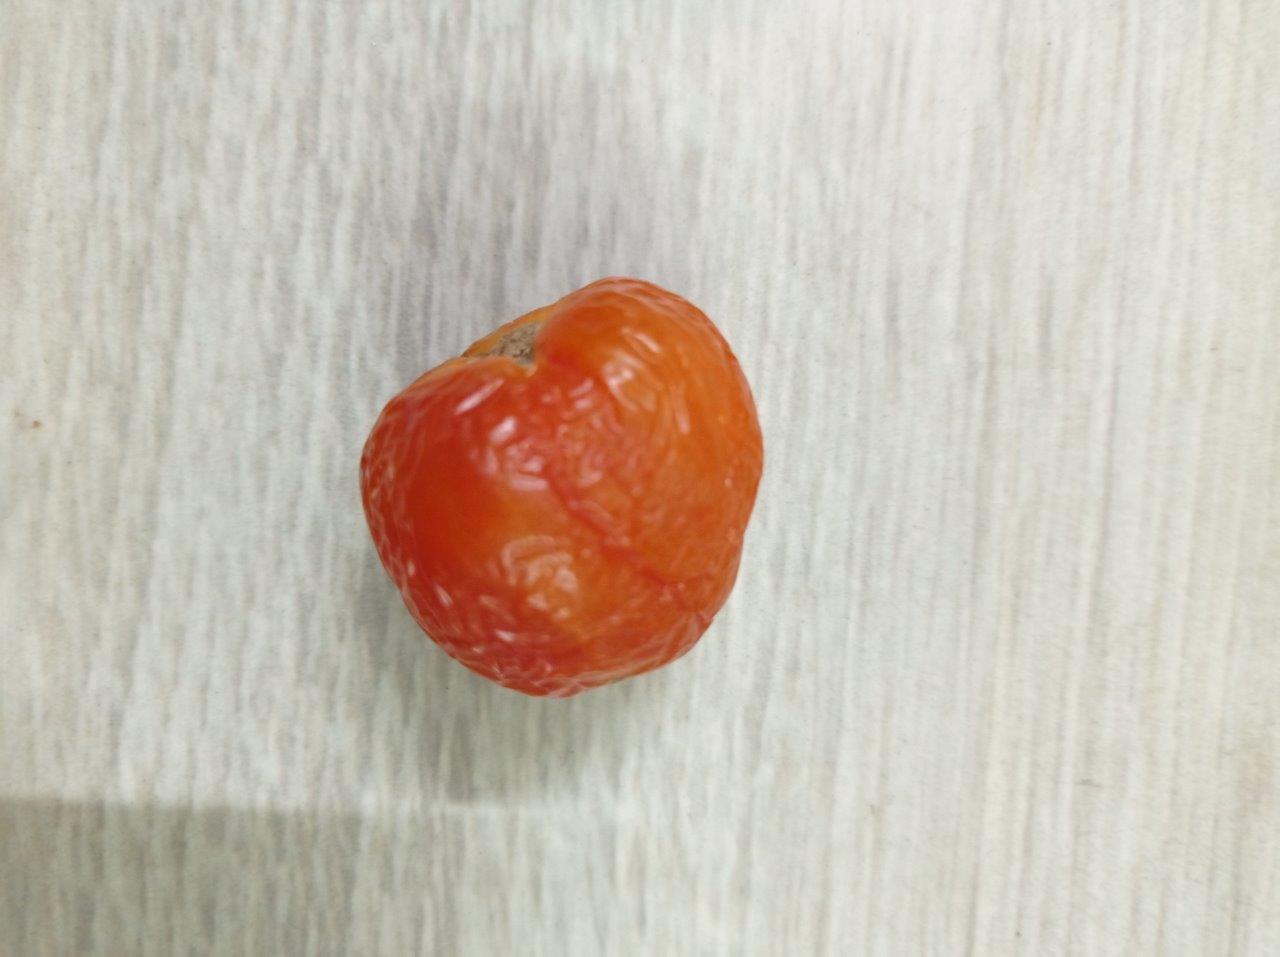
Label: Rotten